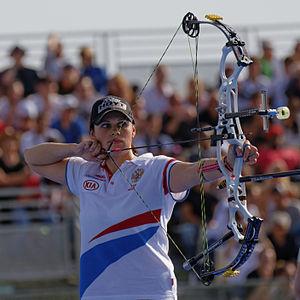
Un arc à poulies est un arc moderne qui utilise un effet de levier, généralement par des câbles et des poulies, pour tendre les branches.